Ahmed Djebbar

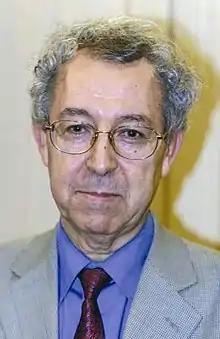
Ahmed Djebbar

Ahmed Djebbar (born 1941) is an academic and the Algerian minister for education in the 1992 government of Belaid Abdessalam.